Postage stamp

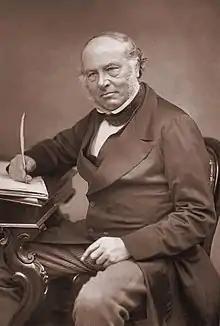
Rowland Hill

In 1836, Robert Wallace, a Member of (British) Parliament, gave Sir Rowland Hill numerous books and documents about the postal service, which Hill described as a "half hundred weight of material". After a detailed study, on 4 January 1837 Hill submitted a pamphlet entitled "Post Office Reform: Its Importance and Practicability" to the Chancellor of the Exchequer, Thomas Spring Rice, which was marked "private and confidential", and not released to the general public. The Chancellor summoned Hill to a meeting at which he suggested improvements and changes to be presented in a supplement, which Hill duly produced and submitted on 28 January 1837. Hill wrote "Post Office Reform" while he served as secretary of the South Australian Colonization Commission. The colonization of South Australia roughly followed Edward Gibbon Wakefield's scheme of colonization which emphasized the uniform pricing of land, and Wakefield's ideas influenced Hill's argument for the uniform pricing of postal rates.